2004 Toronto International Film Festival

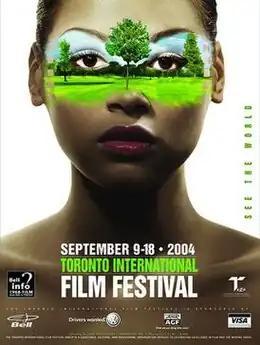
Festival poster

The 29th Toronto International Film Festival ran from September 9 through September 18. The festival screened 328 films of which 253 were features and 75 were shorts (148 of the films screened were in a language other than English).